British shadow factories

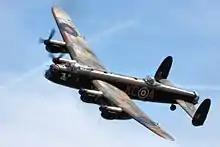
Avro LancasterCofton Hackett and Castle Bromwich

The White Paper on Defence published in February 1937 revealed that steps had been taken to reduce the risk of air attack delivering a knockout blow on sources of essential supplies, even at the cost of some duplication, by building new satellite plants which would also draw labour from congested as well as distressed areas. There were still areas of severe unemployment.